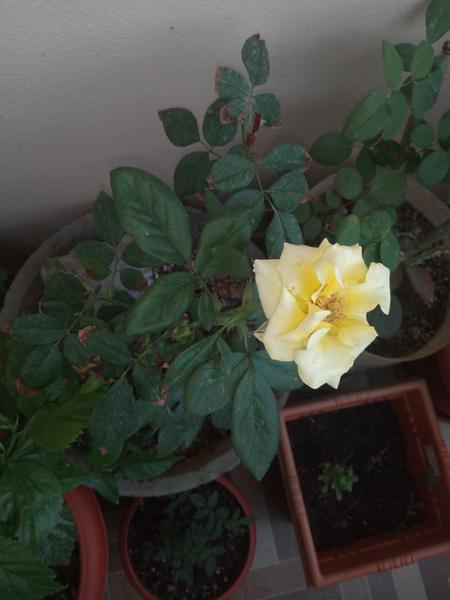
Plant: Rose